Moussaka

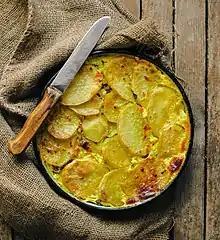
Potato moussaka prepared in North Macedonia

In Albania, Bulgaria, the former Yugoslavia, and Romania, potatoes are used instead of eggplant, pork or beef mince, and the top layer is usually milk or yogurt mixed with raw eggs, sometimes with a small amount of flour added. There is also a three-layer version: the bottom layer consists of ground pork and beef, the middle layer of potato slices, and the top layer is typically a custard. Each layer is cooked on its own and layered in a pan and baked until the top is browned.